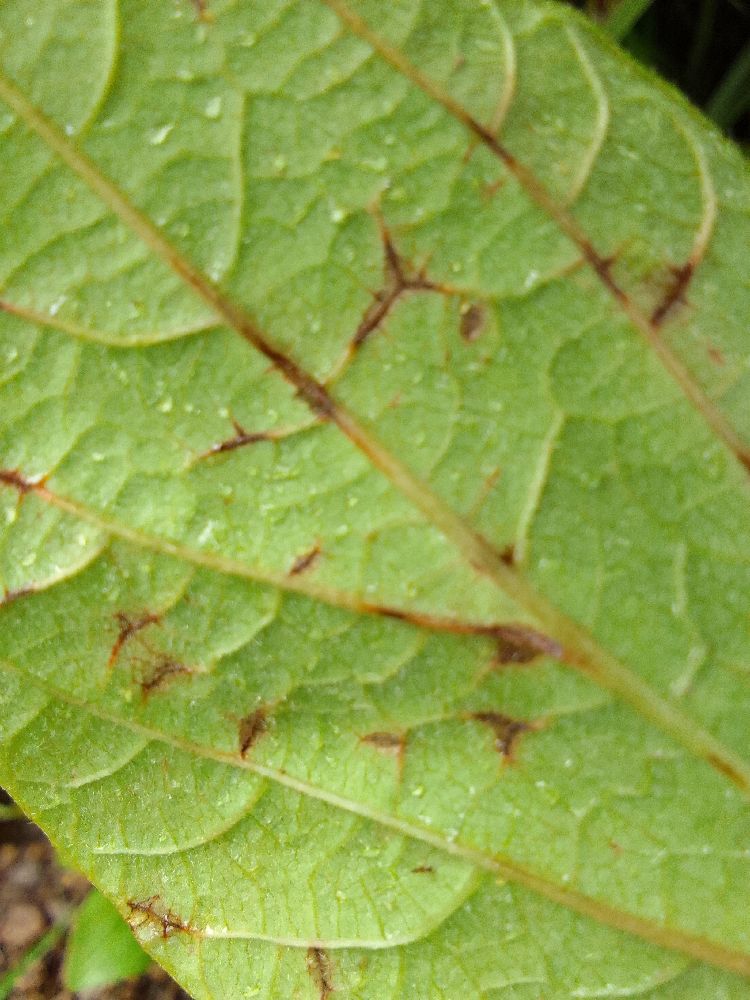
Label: anthracnose